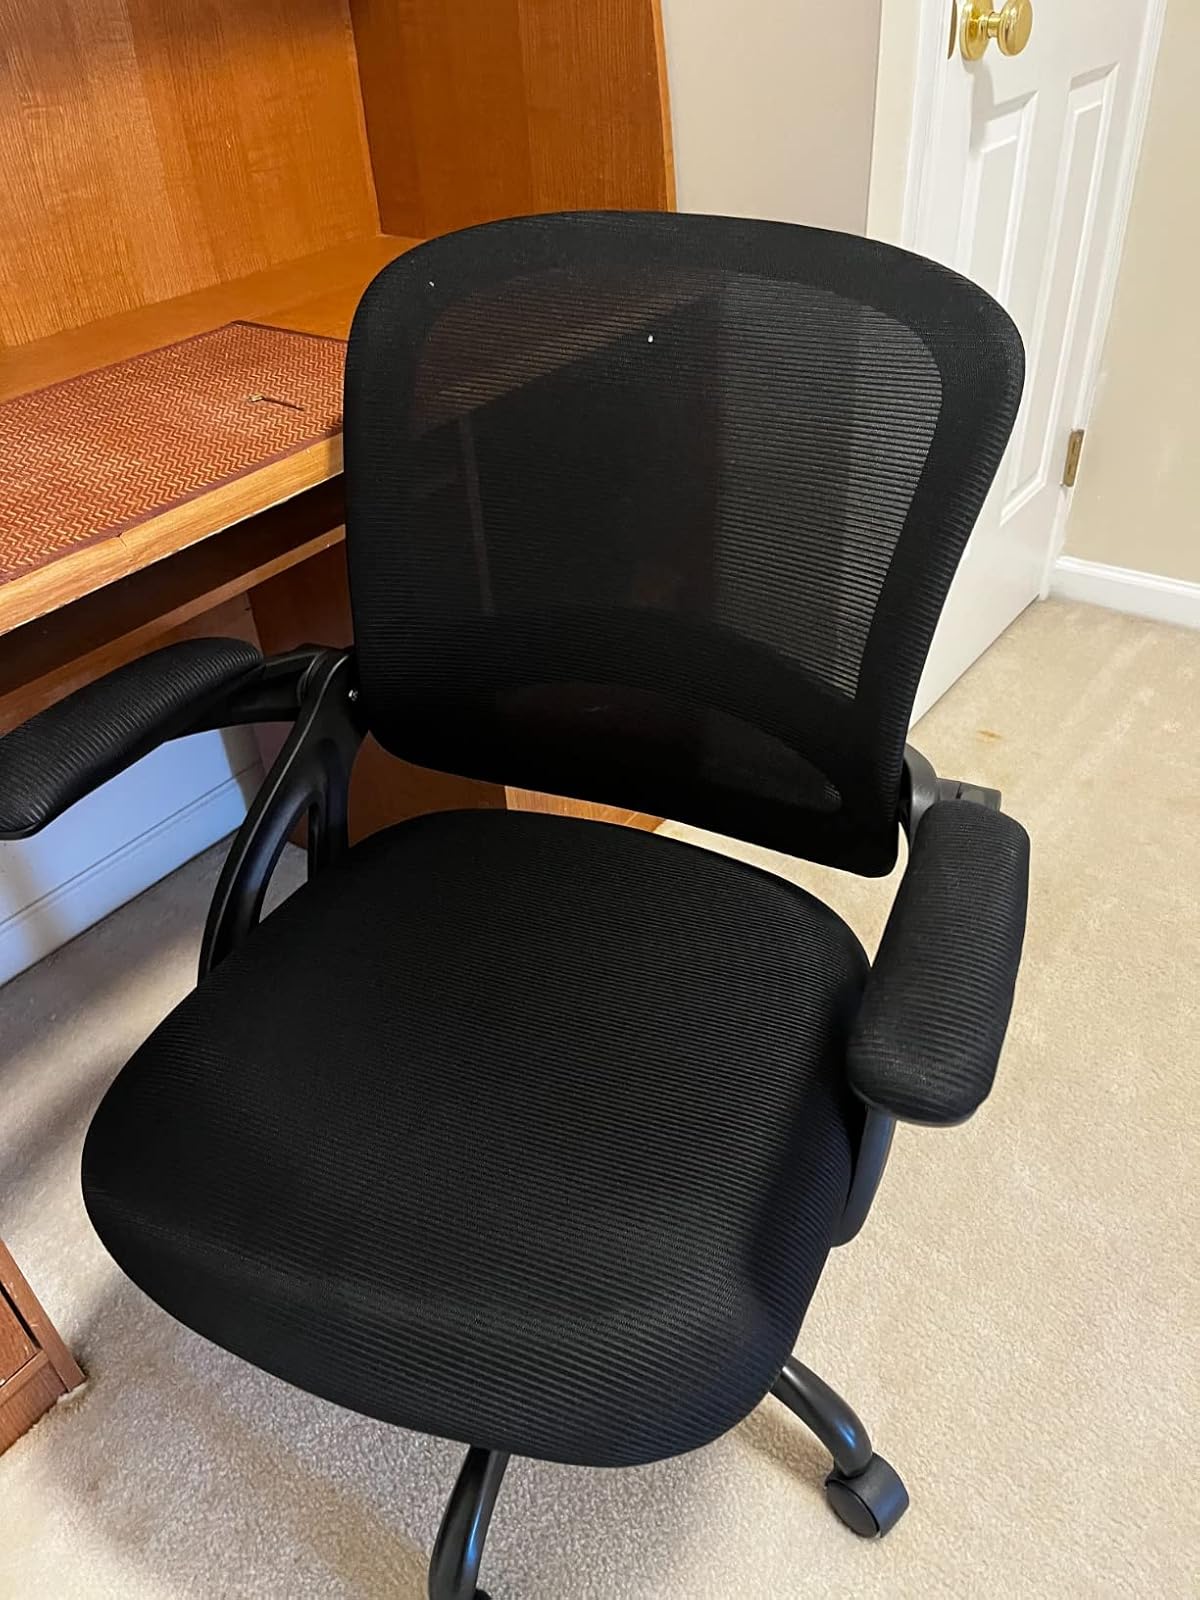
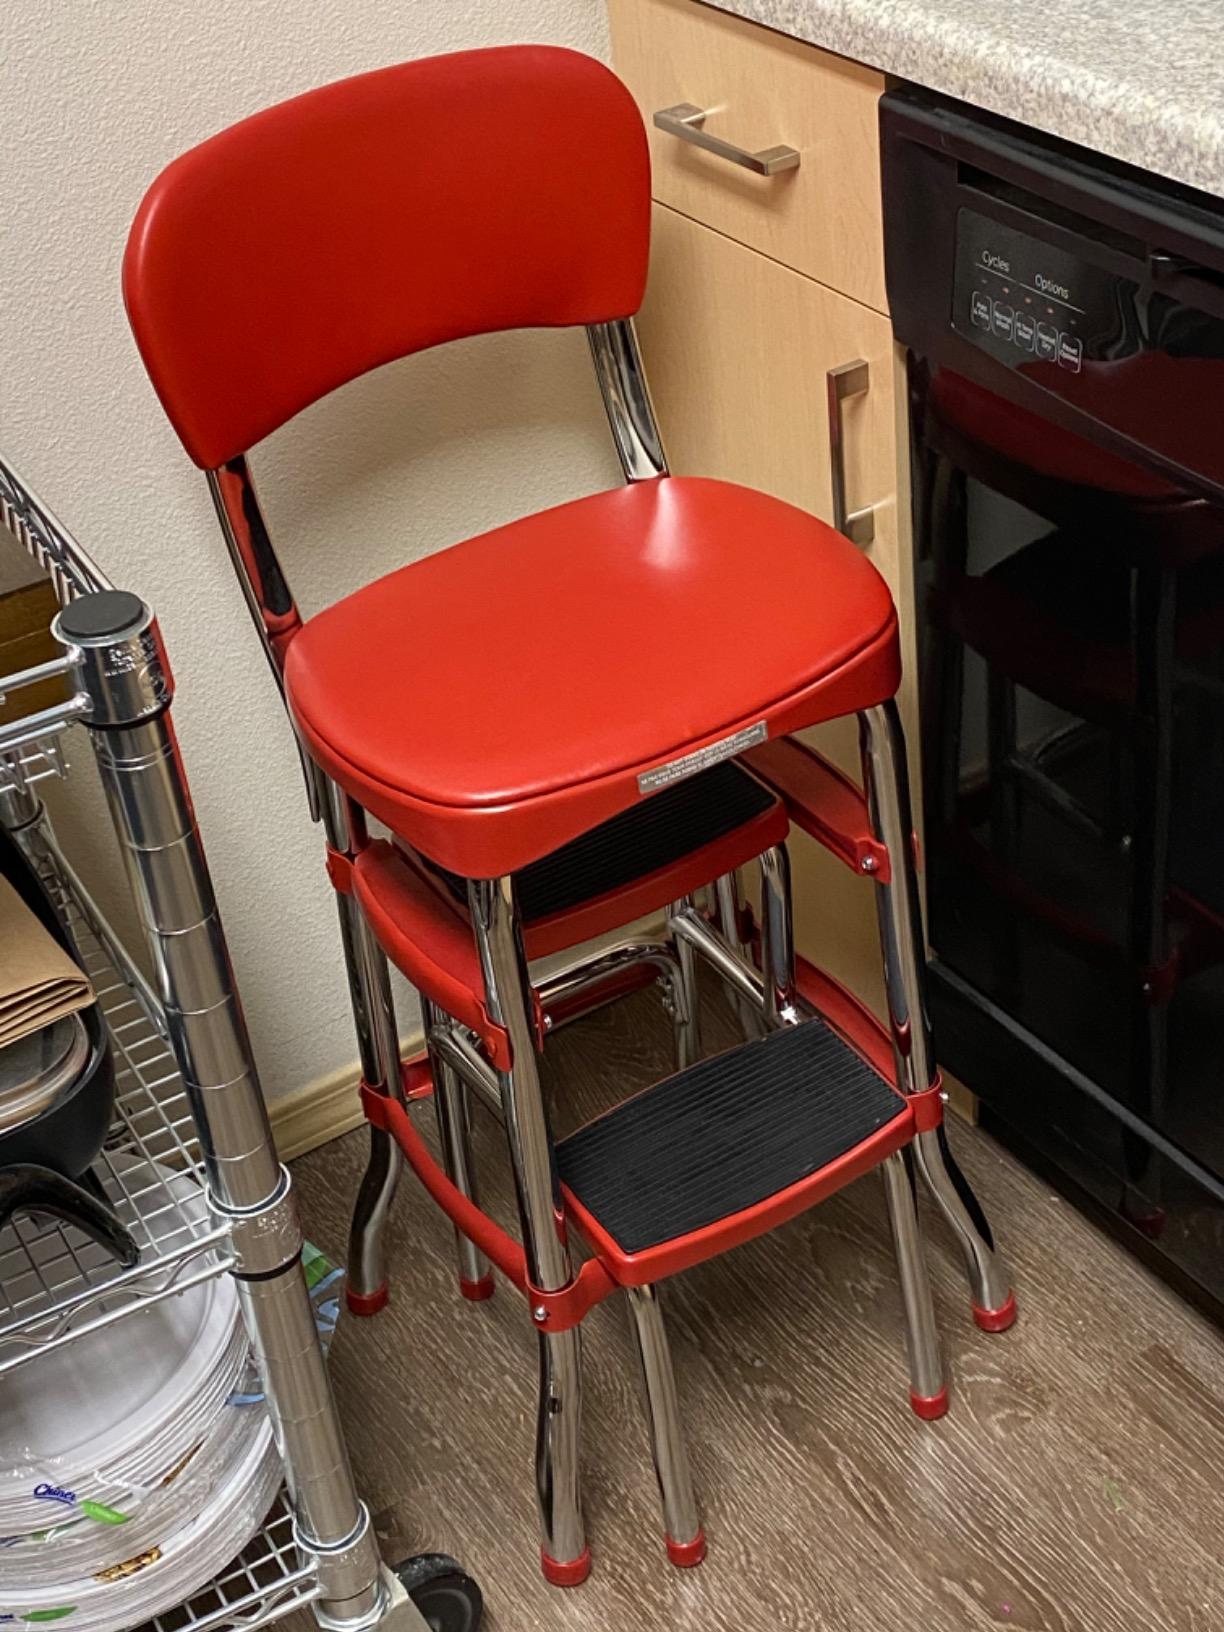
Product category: items_chair
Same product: no